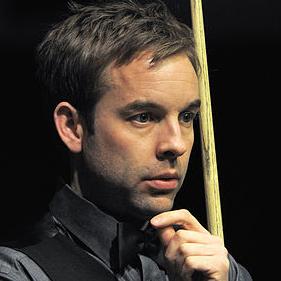
Age: 33